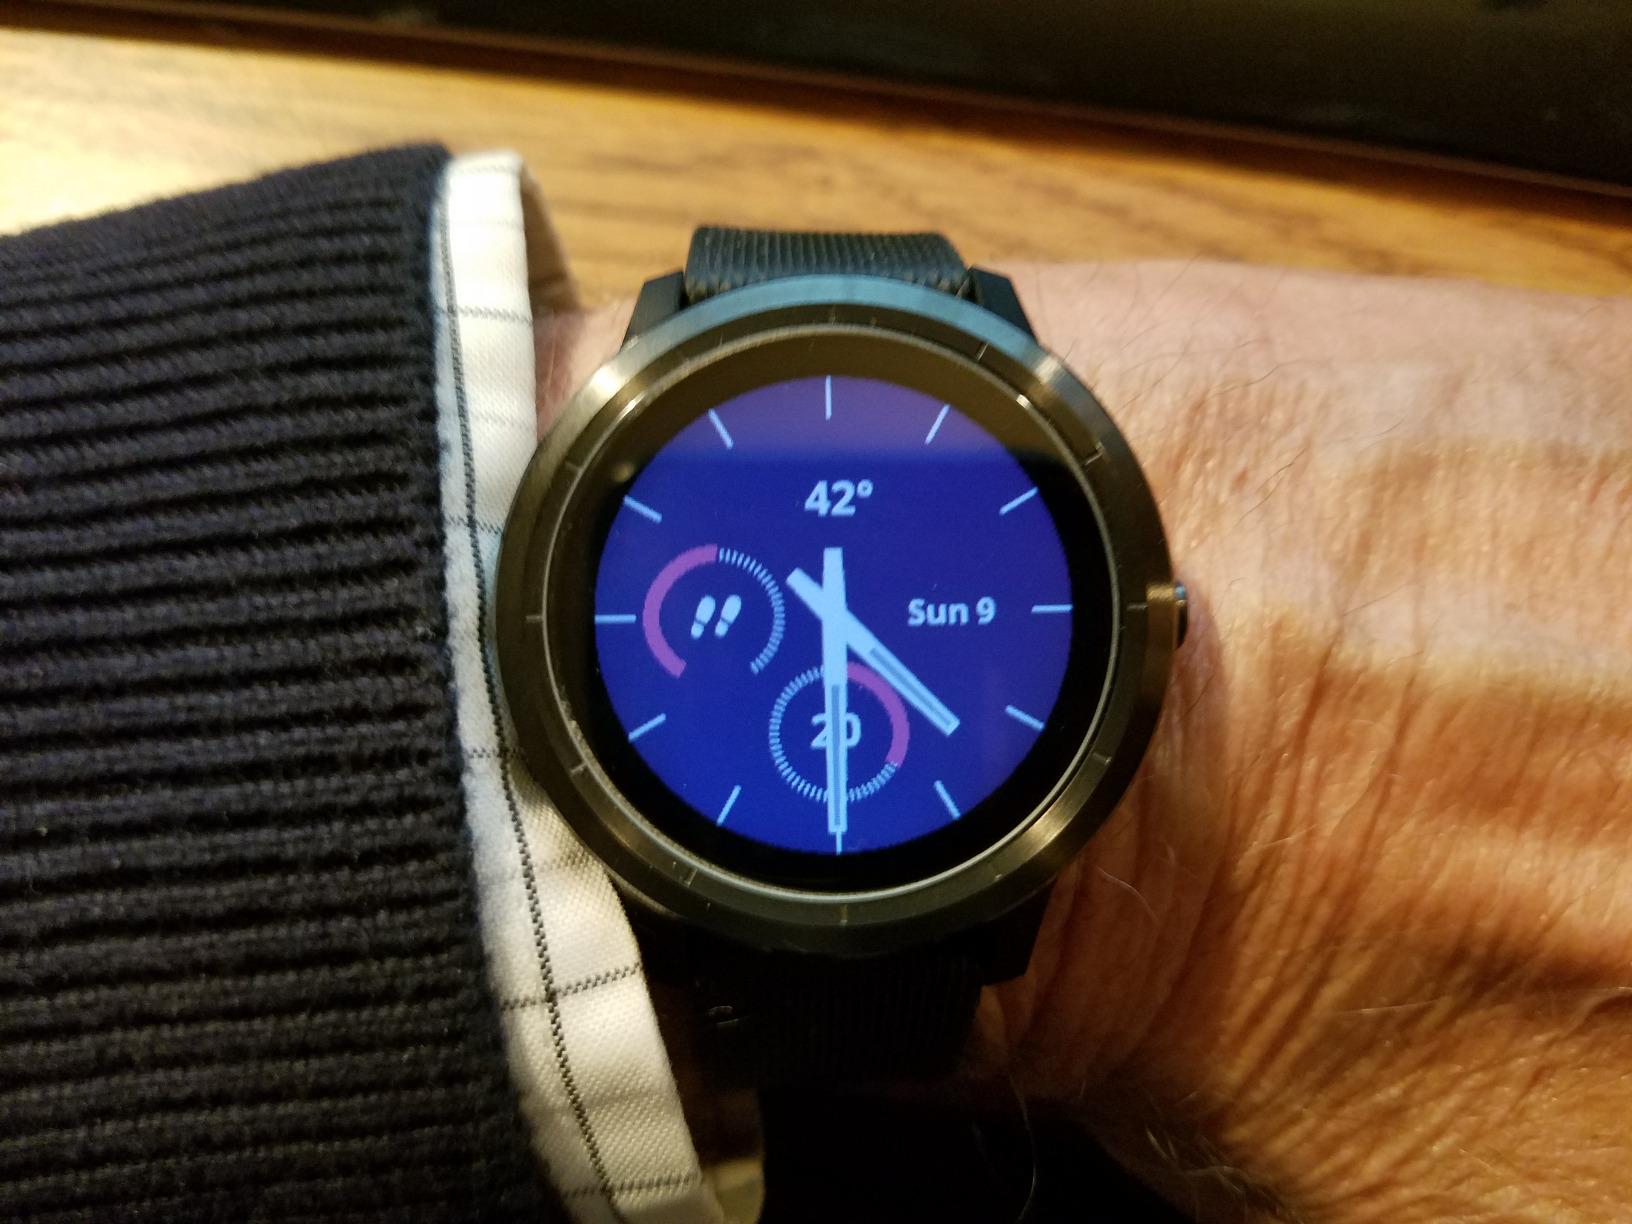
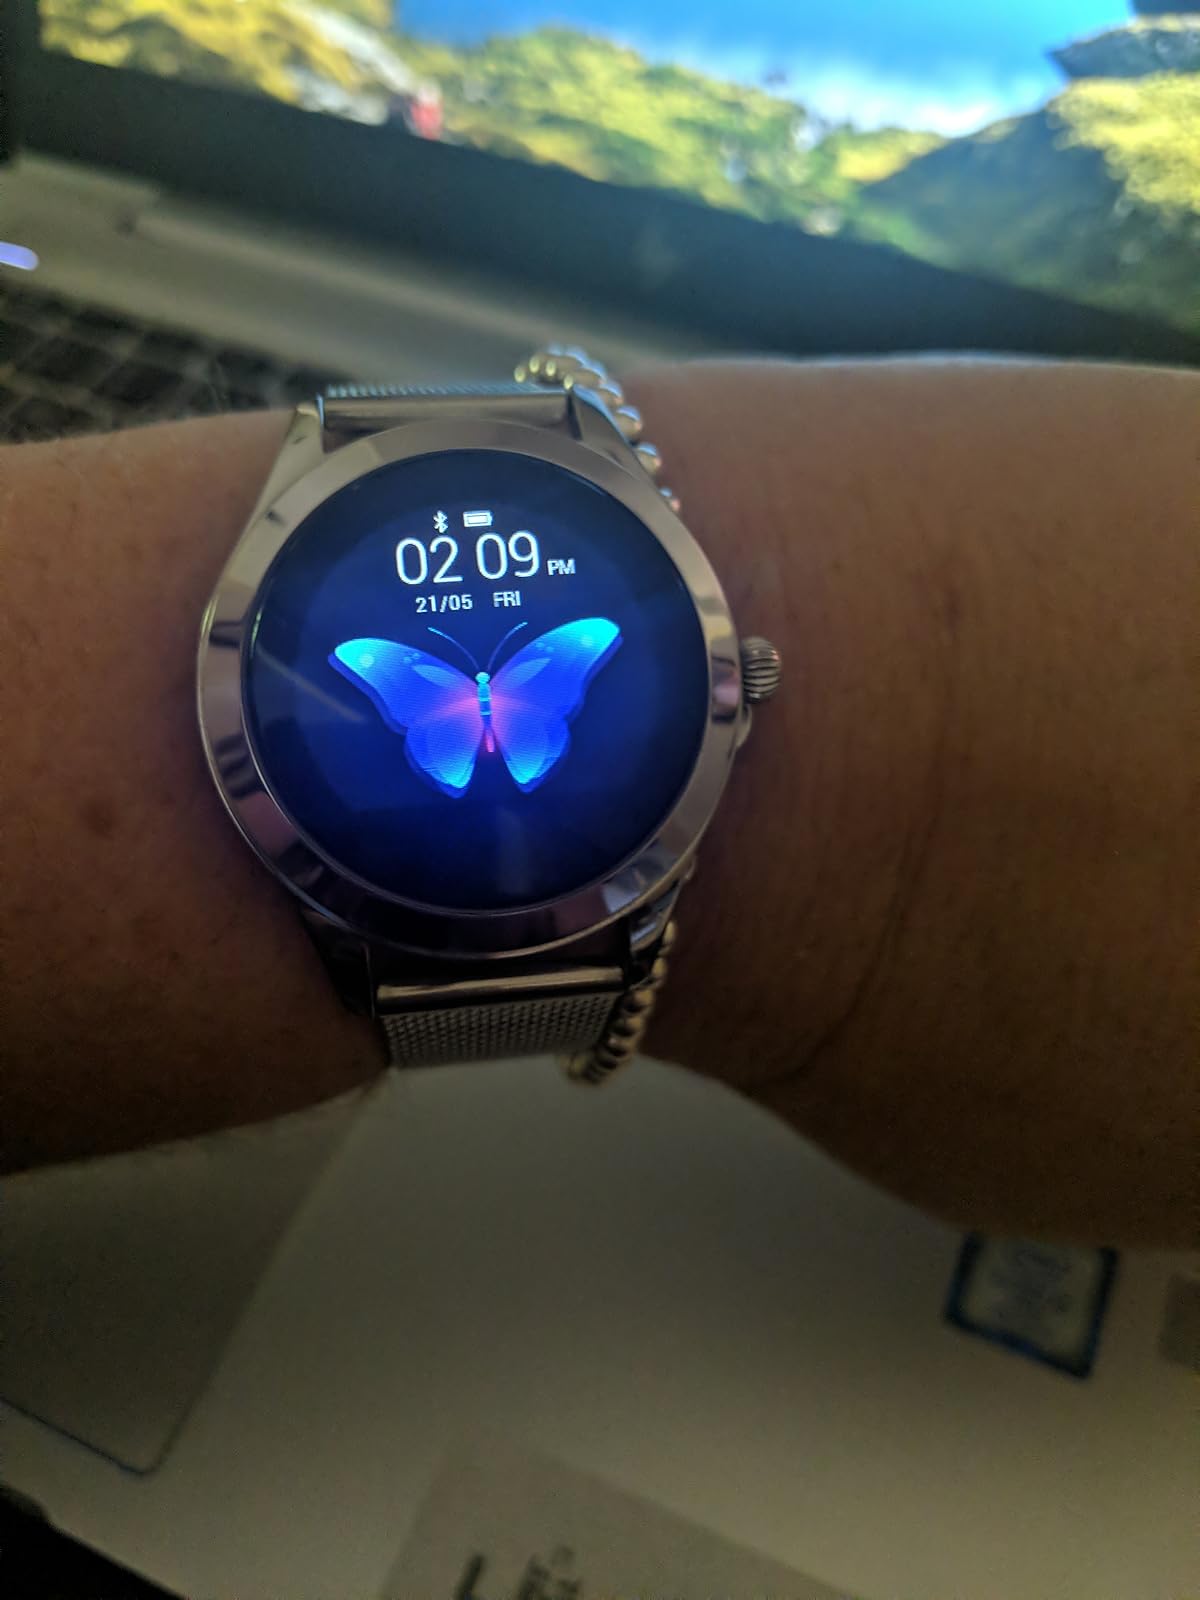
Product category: smartwatch
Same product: no